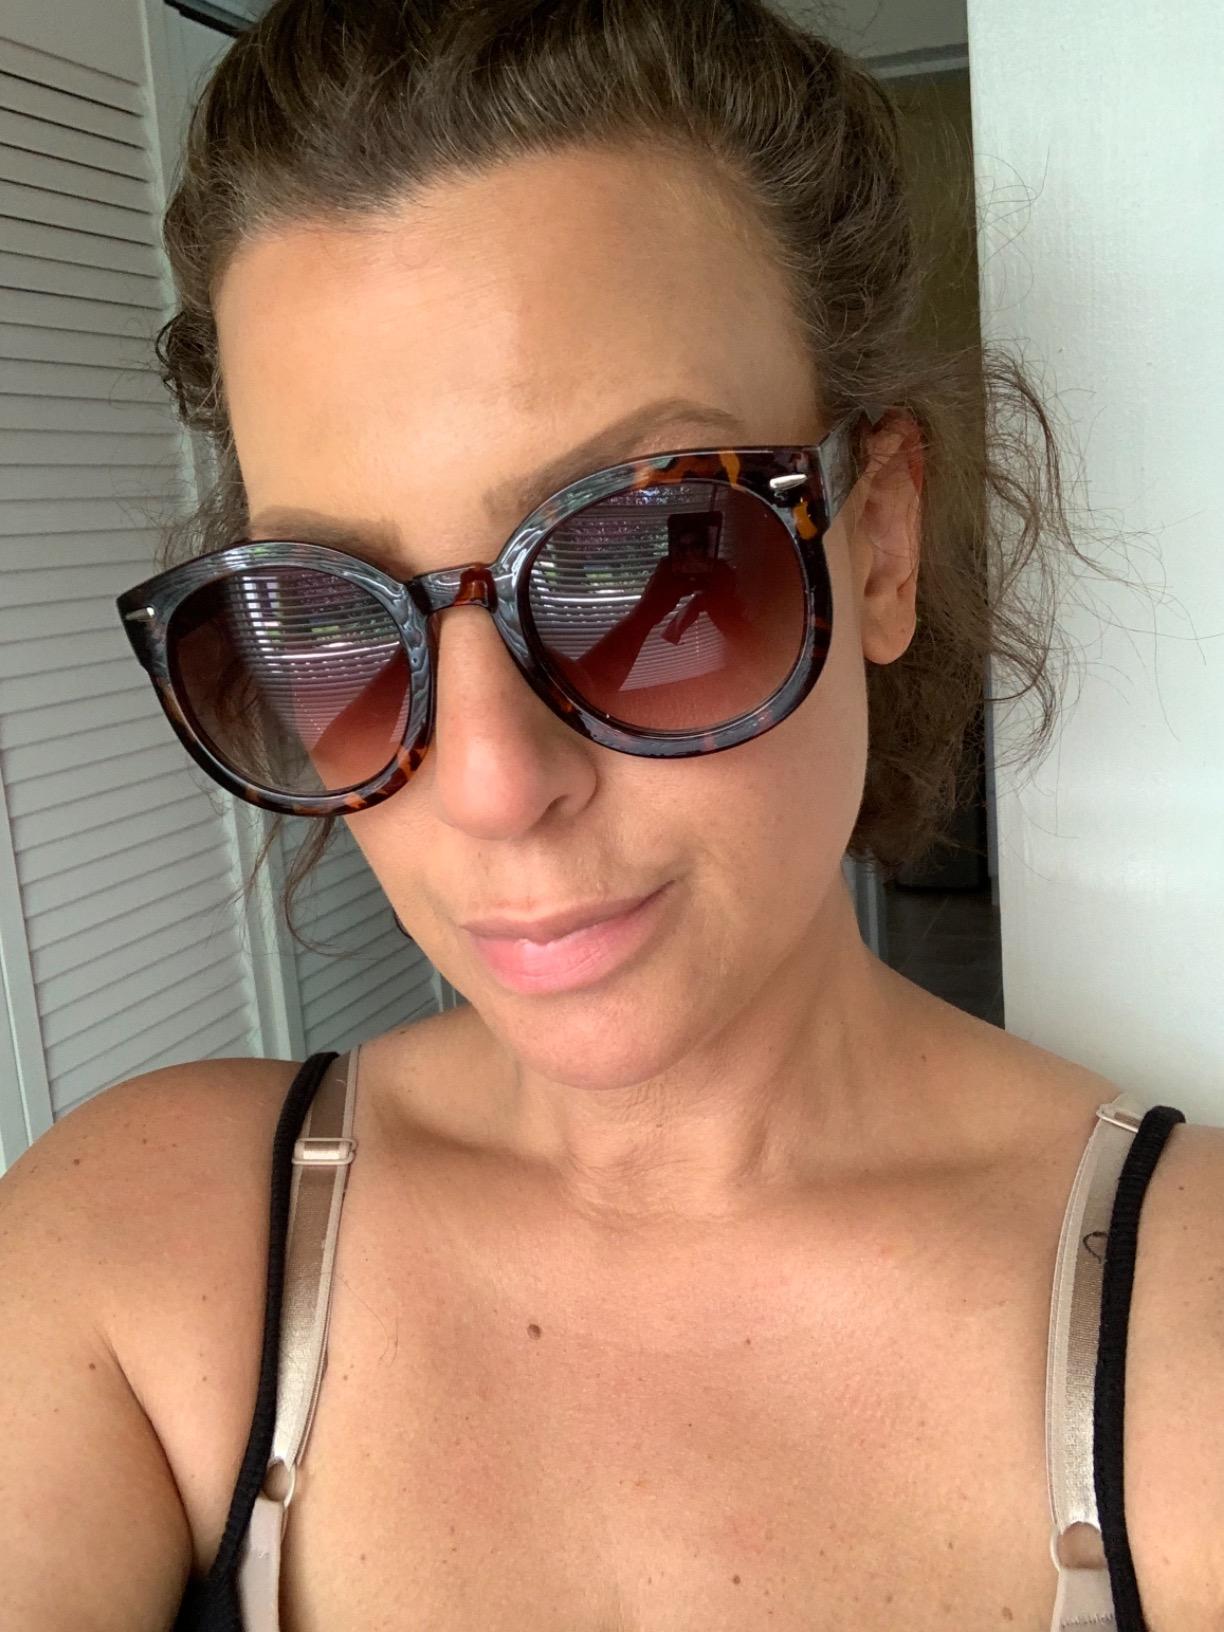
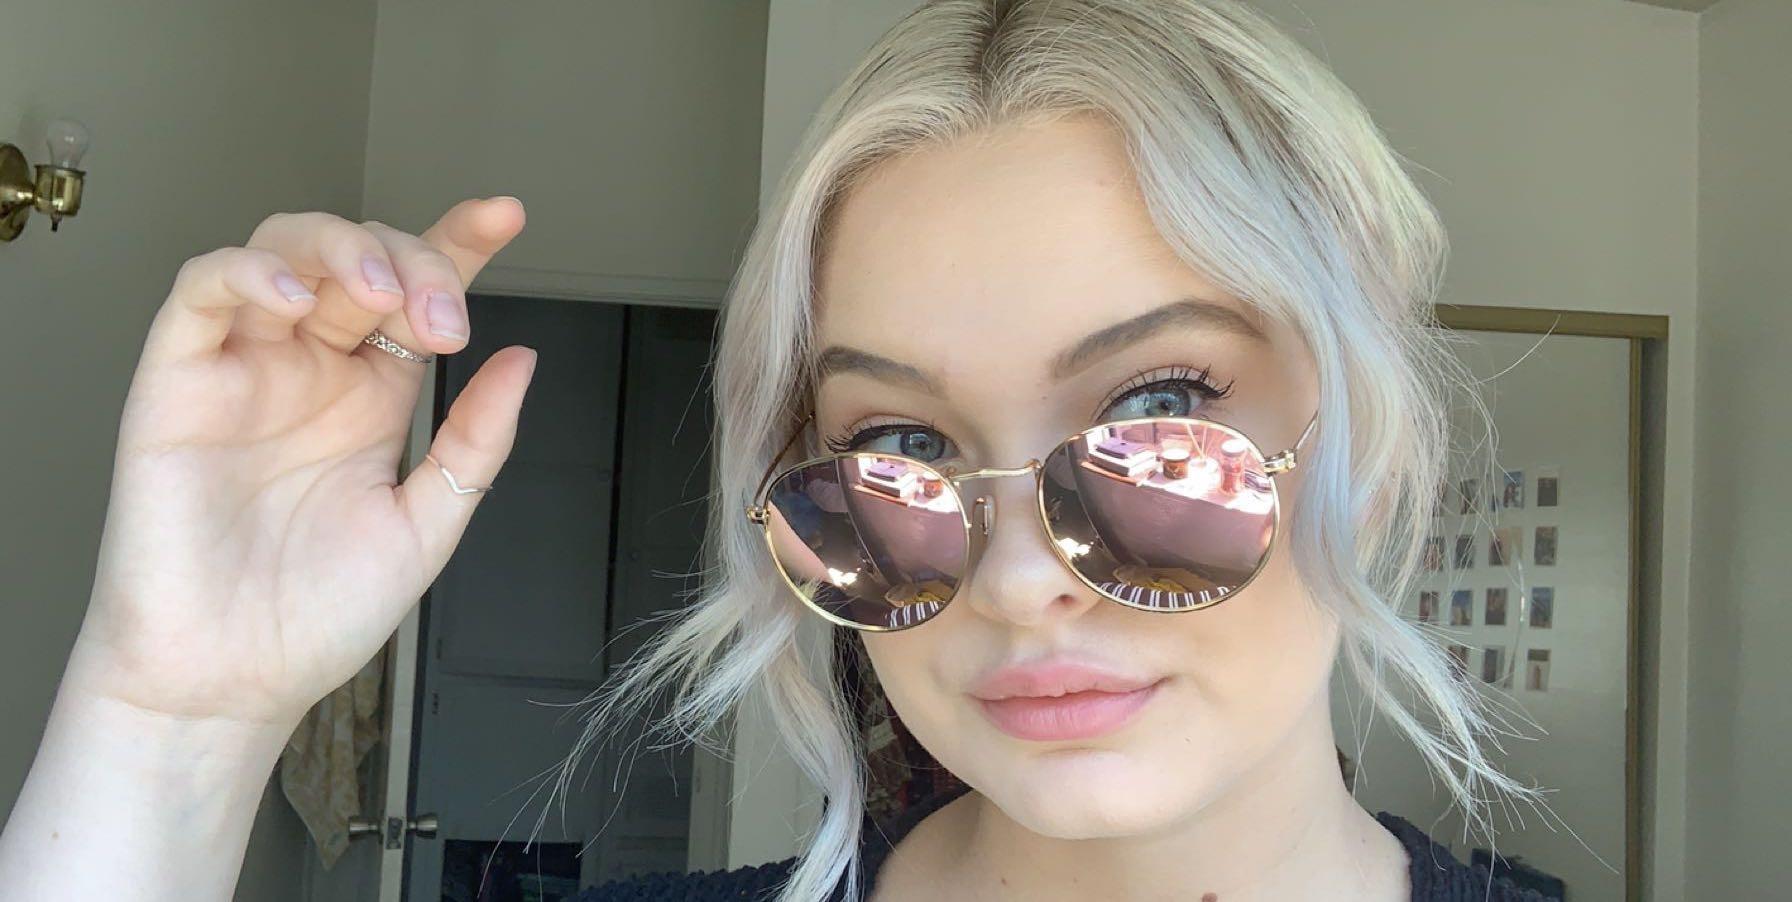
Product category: accessories_sunglasses
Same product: no